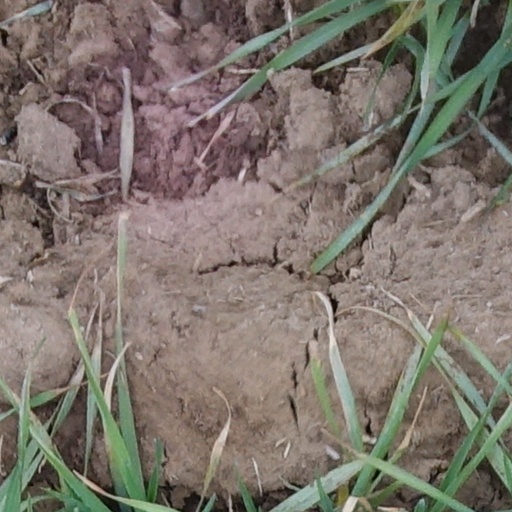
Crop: wheat